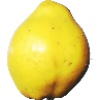
Label: quince